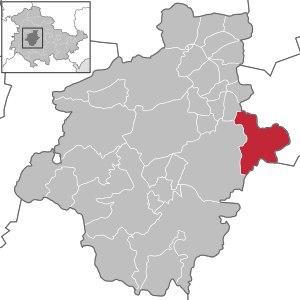
Nesse-Apfelstädt est une commune rurale allemande de l'arrondissement de Gotha en Thuringe. Elle a été formée le 1ᵉʳ décembre 2009 par la fusion des anciennes communes d'Apfelstädt, Gamstädt, Ingersleben et Neudietendorf qui en est le siège.